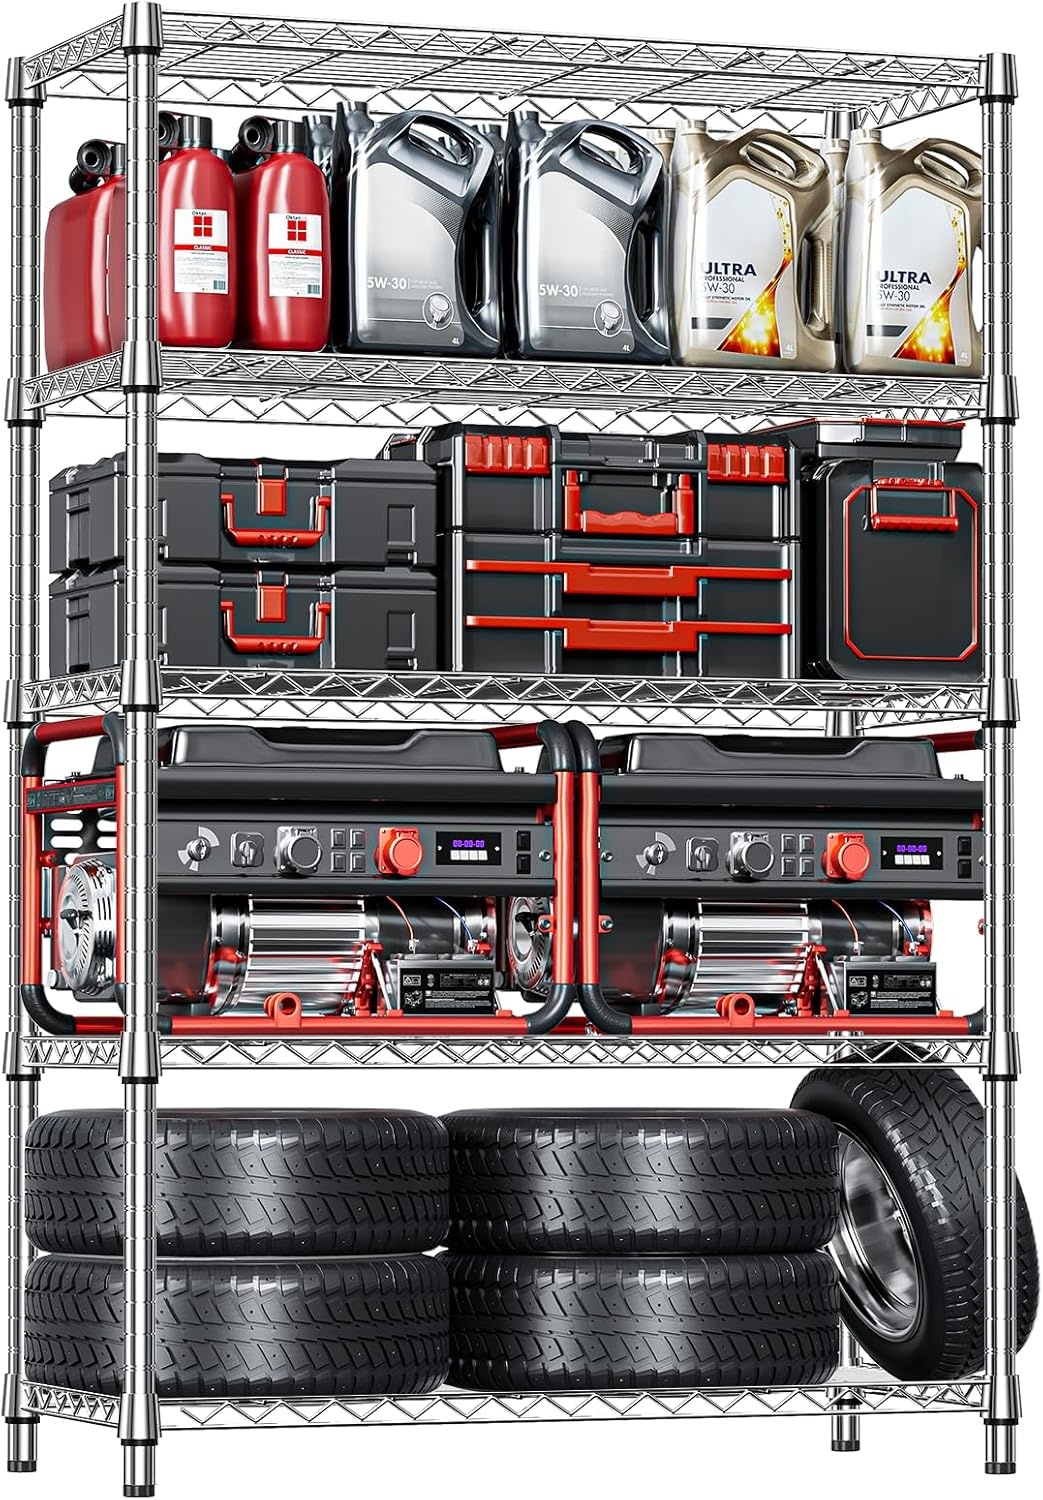
IZEUK 5-Tier Heavy Duty Metal Storage Shelving Unit (Chrome, 17.7" D x 47.2" W x 72.3" H, 1750 lbs Capacity), Adjustable Steel Wire Rack Shelf Organizer for Garage, Kitchen, Pantry, Basement, Laundry
Overview Room Type : Closet, Garage, Kitchen Number of Shelves : 5 Special Feature : Adjustable Product Dimensions : 17.72"D x 47.24"W x 70.87"H Style : Modern Finish Type : Lacquered Brand : IZEUK Size : 5 Tier, 17.7" D x 47.2" W x 72.3" Weight Limit : 1750 Pounds Assembly Required : Yes Material Metal : Mounting Type Freestanding : Material Metal : Mounting Type Freestanding Shelf Type Metal : Shape Rectangular : Shelf Type Metal : Shape Rectangular About this item 【Heavy-Duty Carbon Steel – Stable & Durable】Crafted from premium carbon steel and reinforced with robust 22.22mm diameter pipes, the MZG wire shelving unit (17.7"D x 47.2"W x 72.3"H) offers outstanding stability and durability. Each shelf can bear up to 350 lbs, with a total load capacity of 1750 lbs, making it perfect for heavy-duty storage in both home and commercial settings. 【Adjustable Shelves – Flexible for All Needs】Customize your storage your way. Each shelf can be easily adjusted in 1-inch increments to fit items of varying sizes—from bulky tools to compact kitchenware. This wire shelving unit adapts to your unique storage needs, creating a more organized and efficient space. 【Tool-Free Assembly – Hassle-Free Setup】No tools, no headaches. With a simple, intuitive assembly process and clear instructions, you’ll have your shelving unit up and ready in minutes. Ideal for busy users who value speed and simplicity without compromising on strength or quality. 【Multi-Functional Storage – Use Anywhere】Designed for versatility, this metal shelving unit is ideal for use in your garage, kitchen, pantry, laundry room, office, balcony, and more. Whether it’s storing appliances, tools, books, or cleaning supplies, MZG shelves help declutter and maximize your space. 【Customer First – Satisfaction Guaranteed】At IZEUK , your satisfaction is our priority. If you experience any issues with missing parts, assembly, or quality, simply contact us via the Buyer Message system—we’ll respond promptly and make it right. 100% Satisfaction Guaranteed.
Brand: Roomie Rack
Category: Furniture > Shelving > Bookcases & Standing Shelves > Rack Bookcases & Shelves